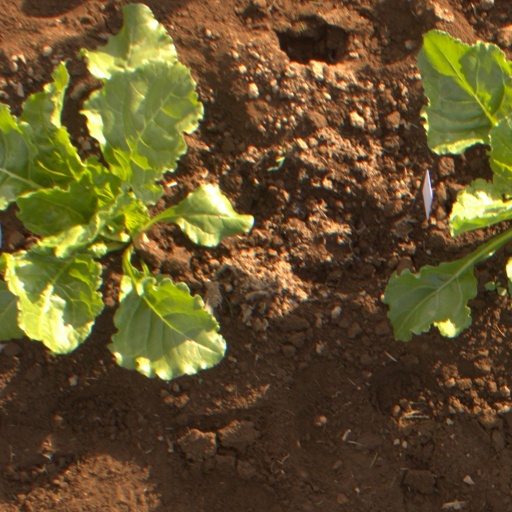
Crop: sugar beet